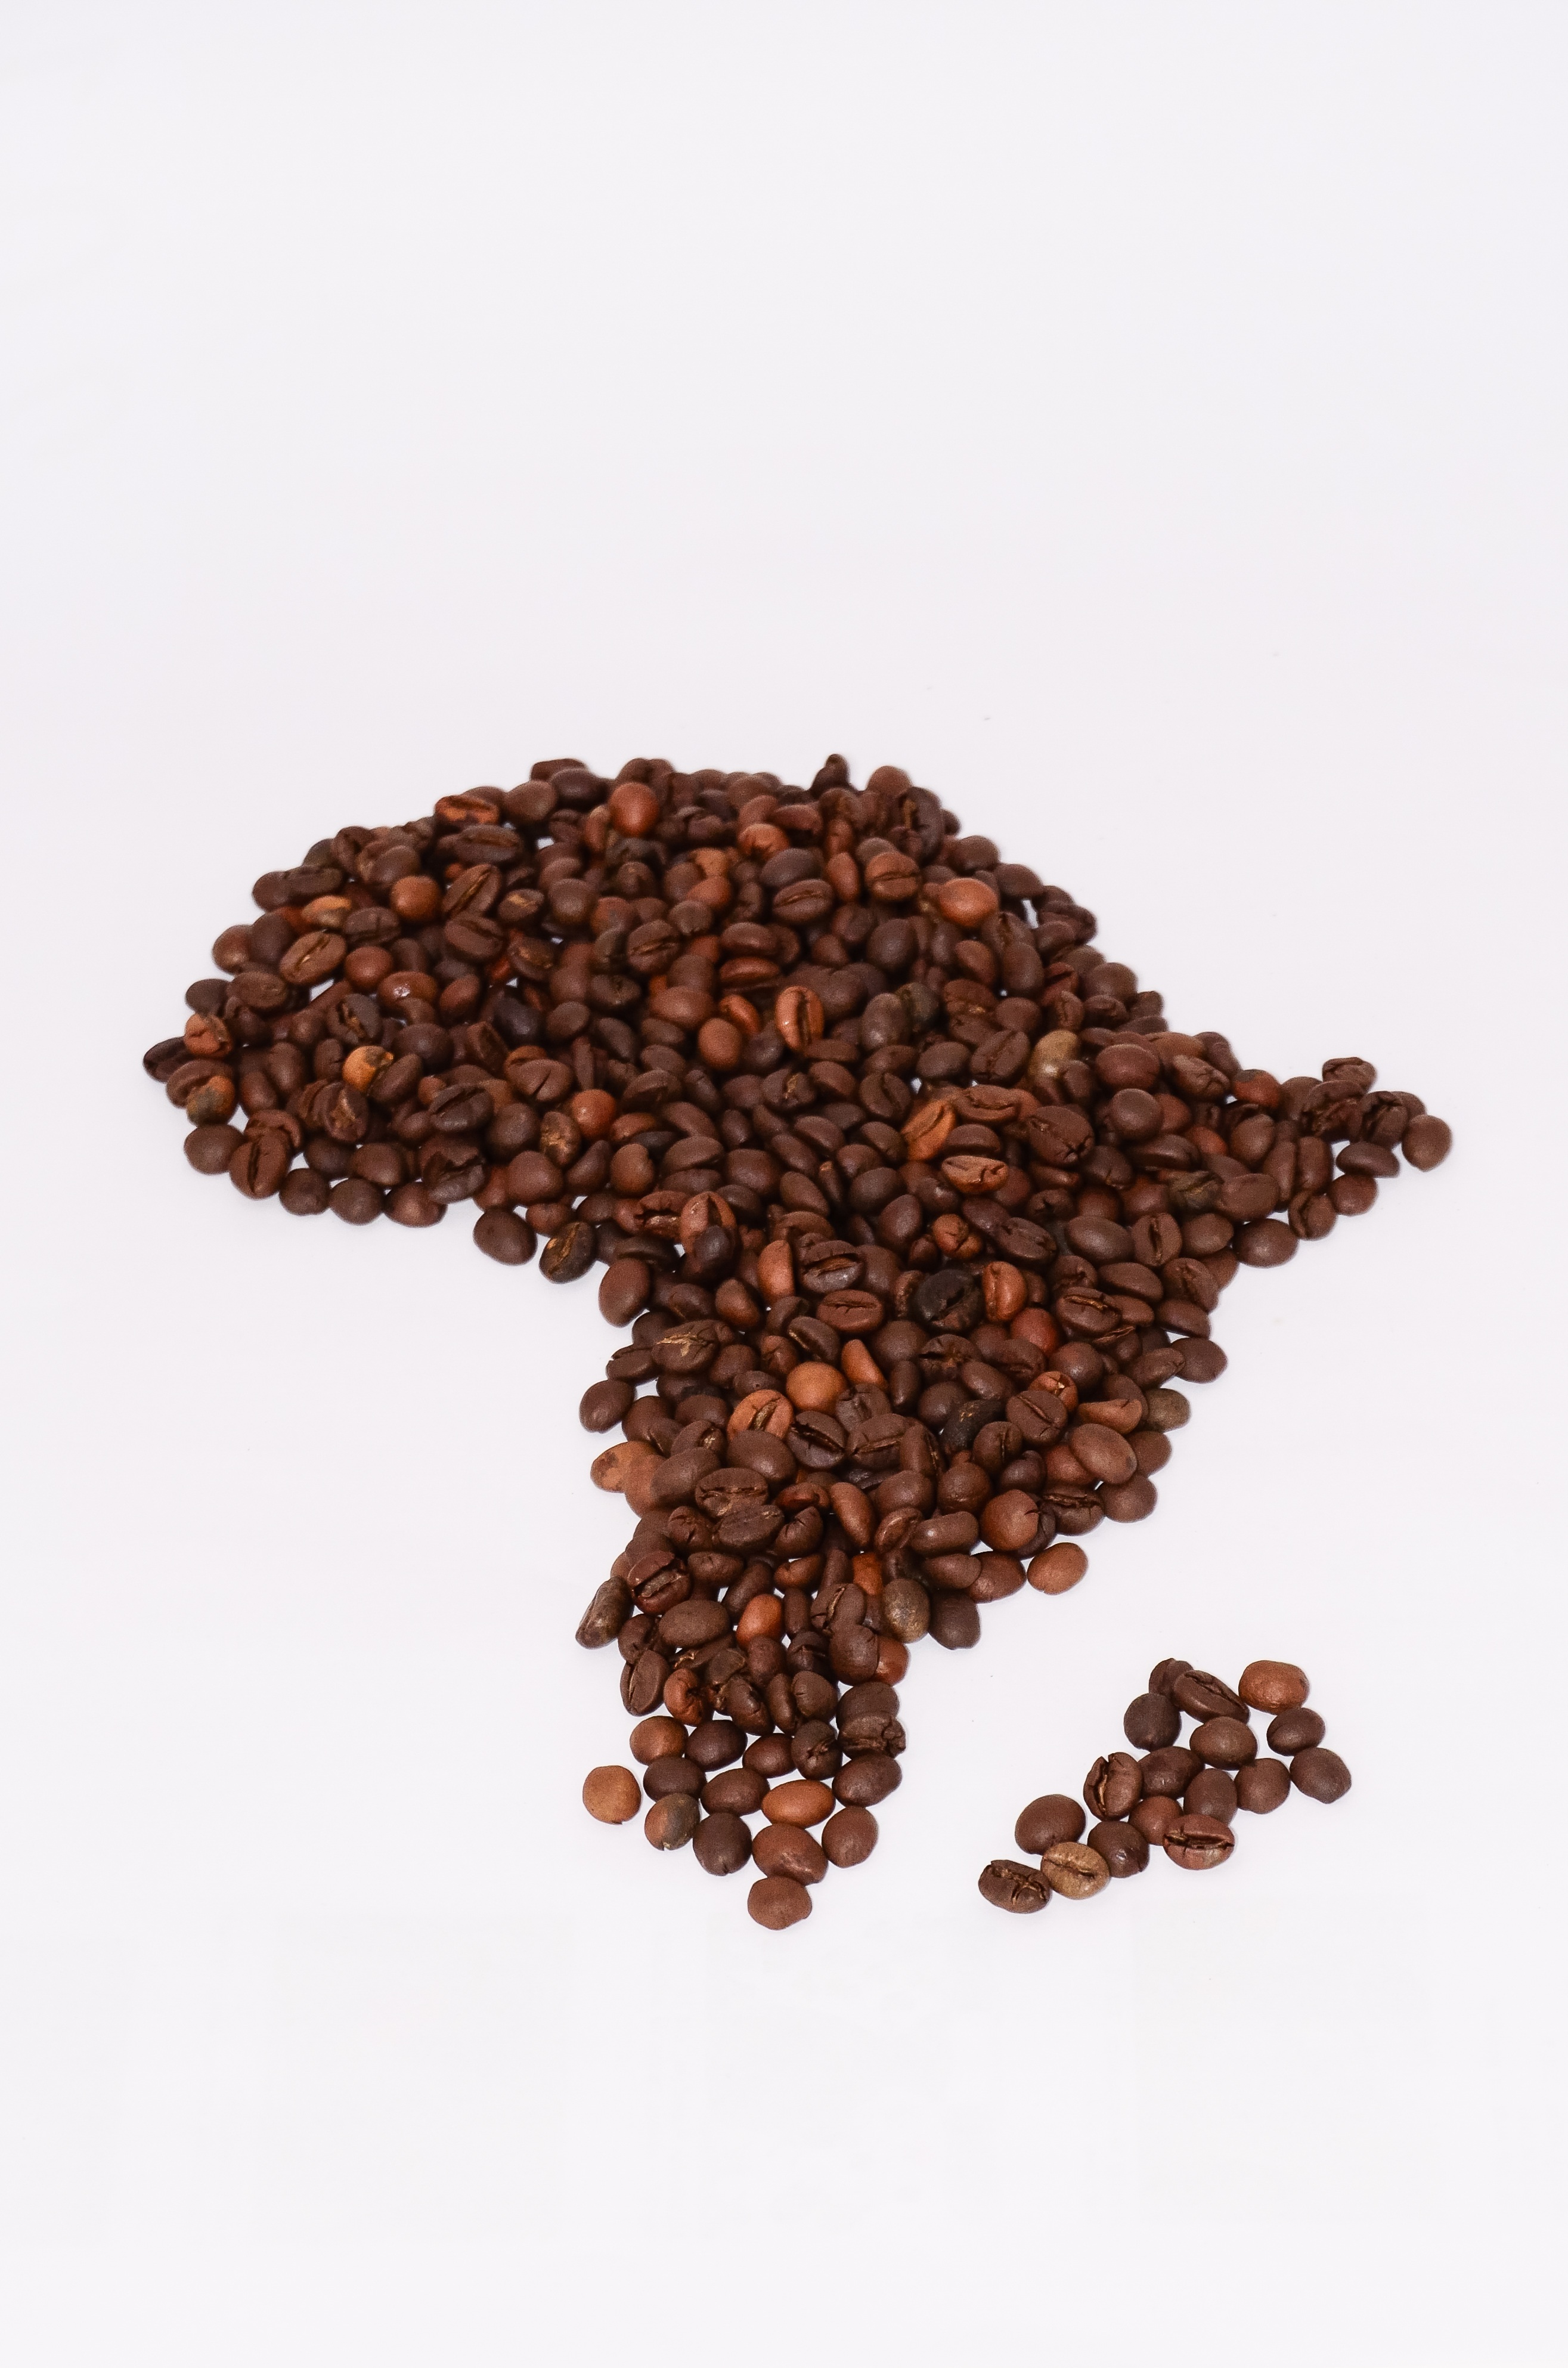
coffee, aroma, cup, food, produce, africa, brown, drink, coffee maker, caffeine, flavor, coffee beans, the drink, the brew